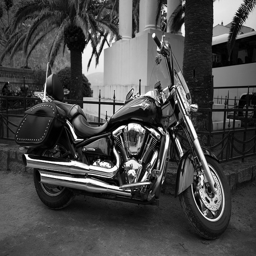
A parked motorcycle siting next to a couple of trees.
This black and white photo depicts a large motorcycle.
A black and white photo parked in front of town buildings.
A black and white photo of a motorcycle.
A black and white picture of a  motorcycle that has been parked.